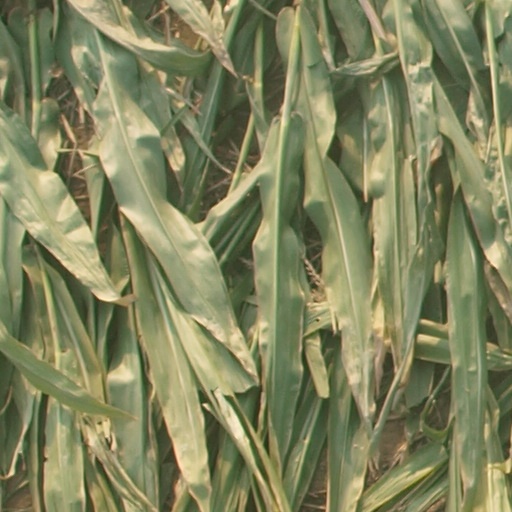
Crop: maize; corn